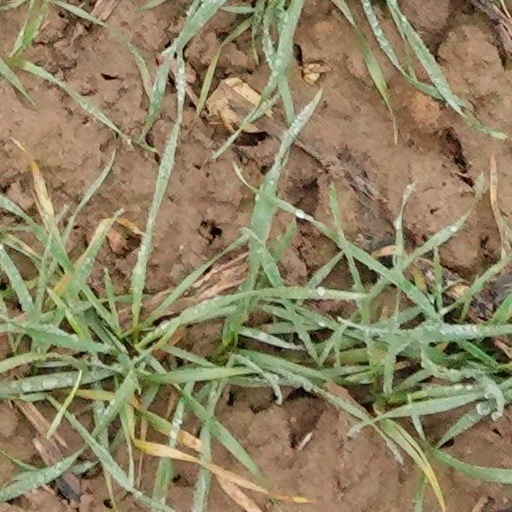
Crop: wheat